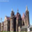
Label: castle